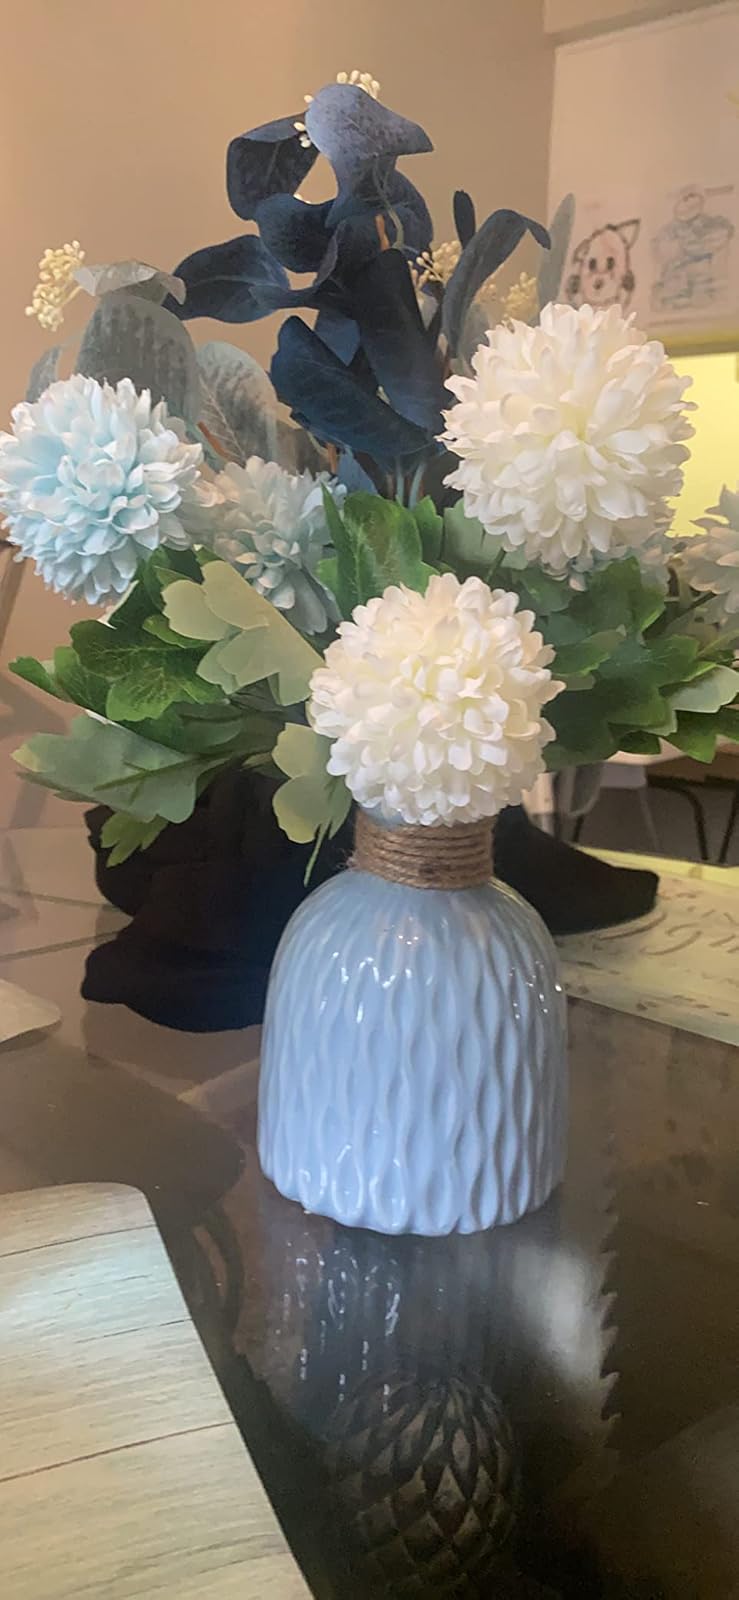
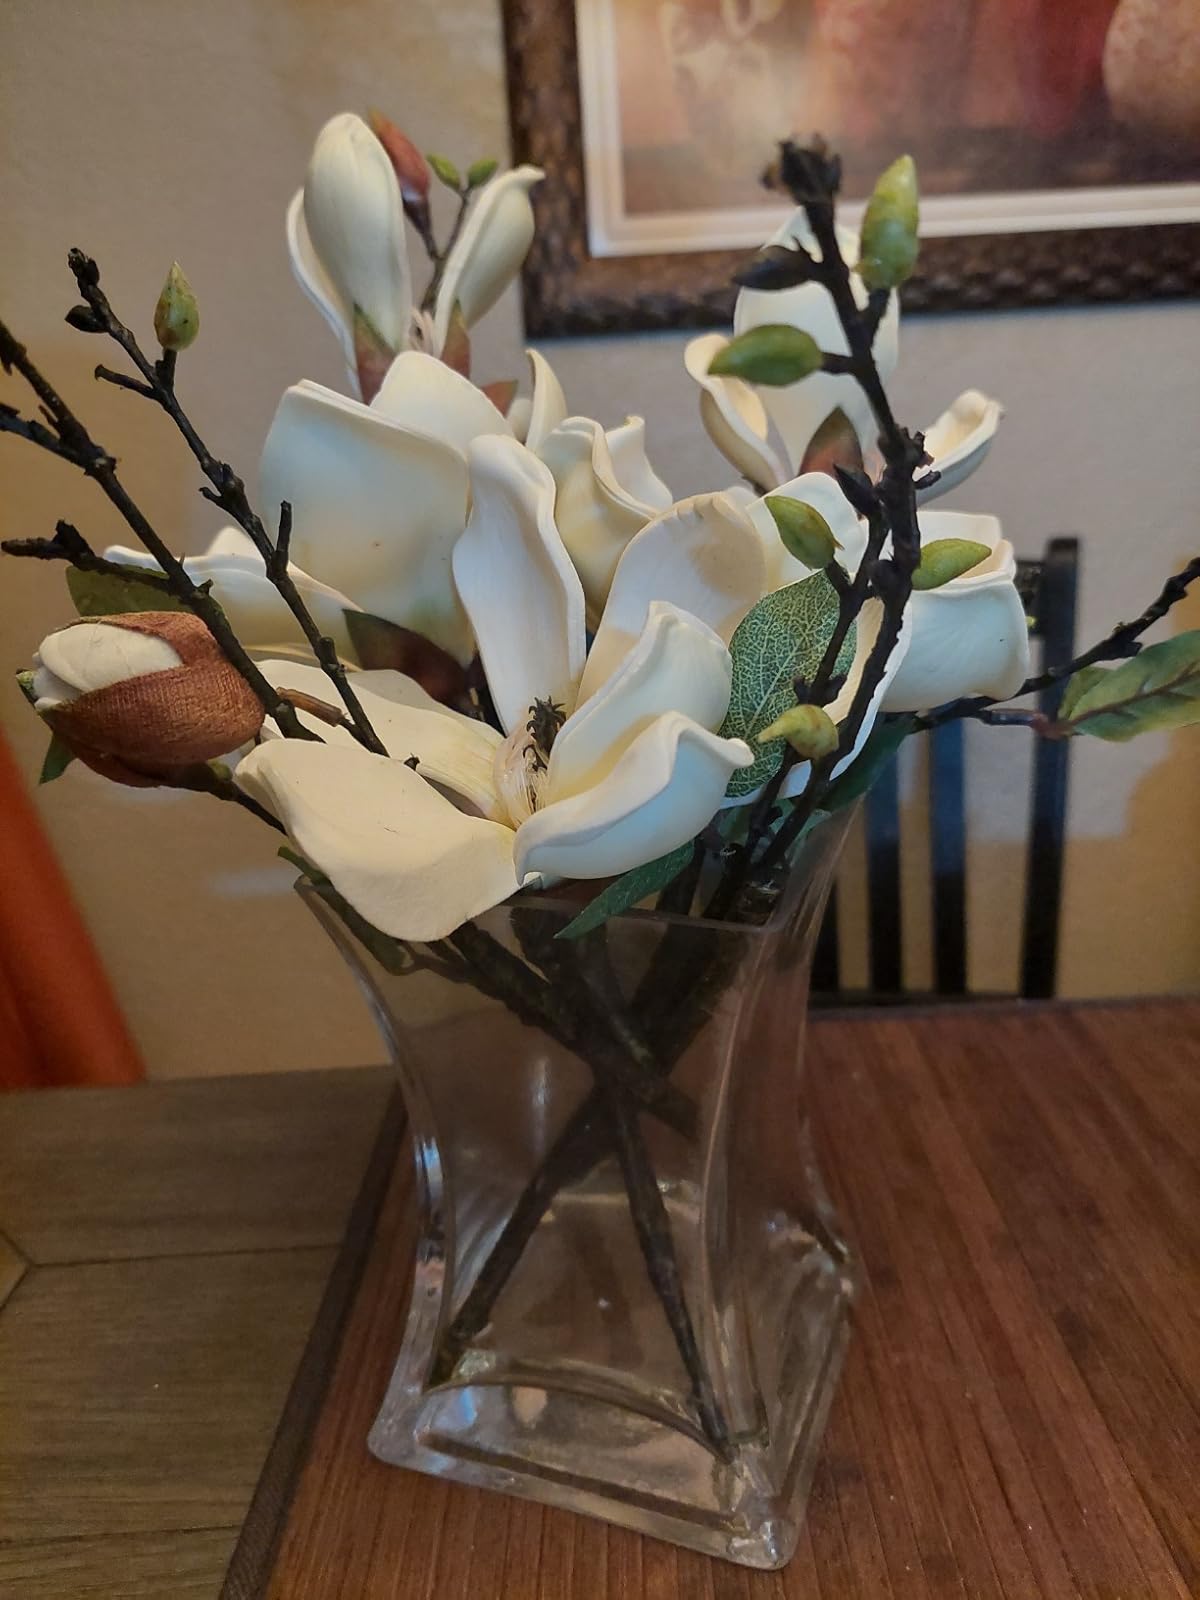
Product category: vase
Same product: no